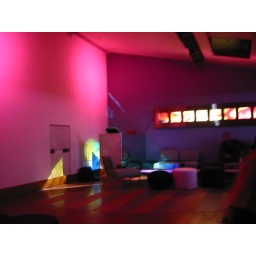
dancing floor in i bar